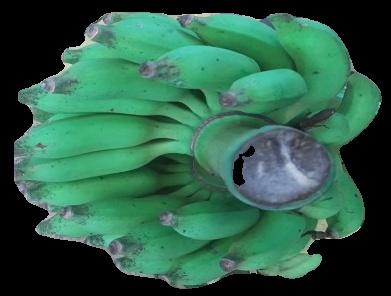
Variety: elakki-bale
Grade: grade3